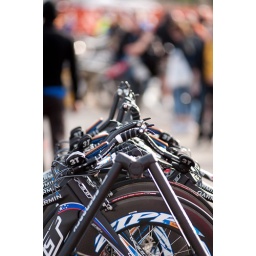
some of the bikes used by the riders..lots of money goes into these bad boys